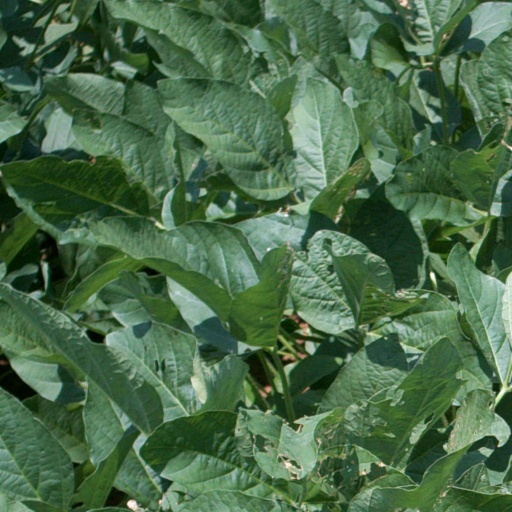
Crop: soybean